William Denman (judge)

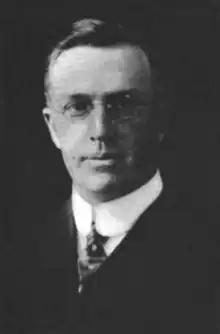

William Denman (November 7, 1872 – March 9, 1959) was a United States circuit judge of the United States Court of Appeals for the Ninth Circuit.